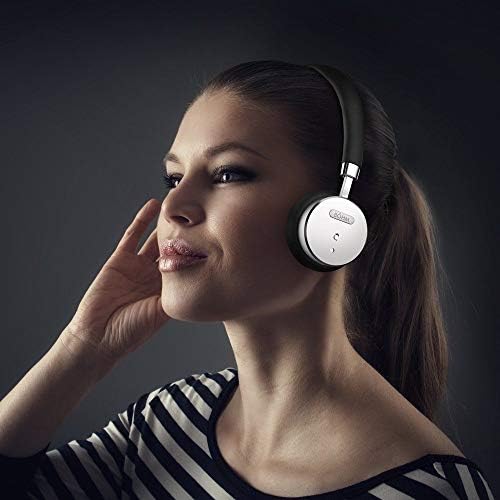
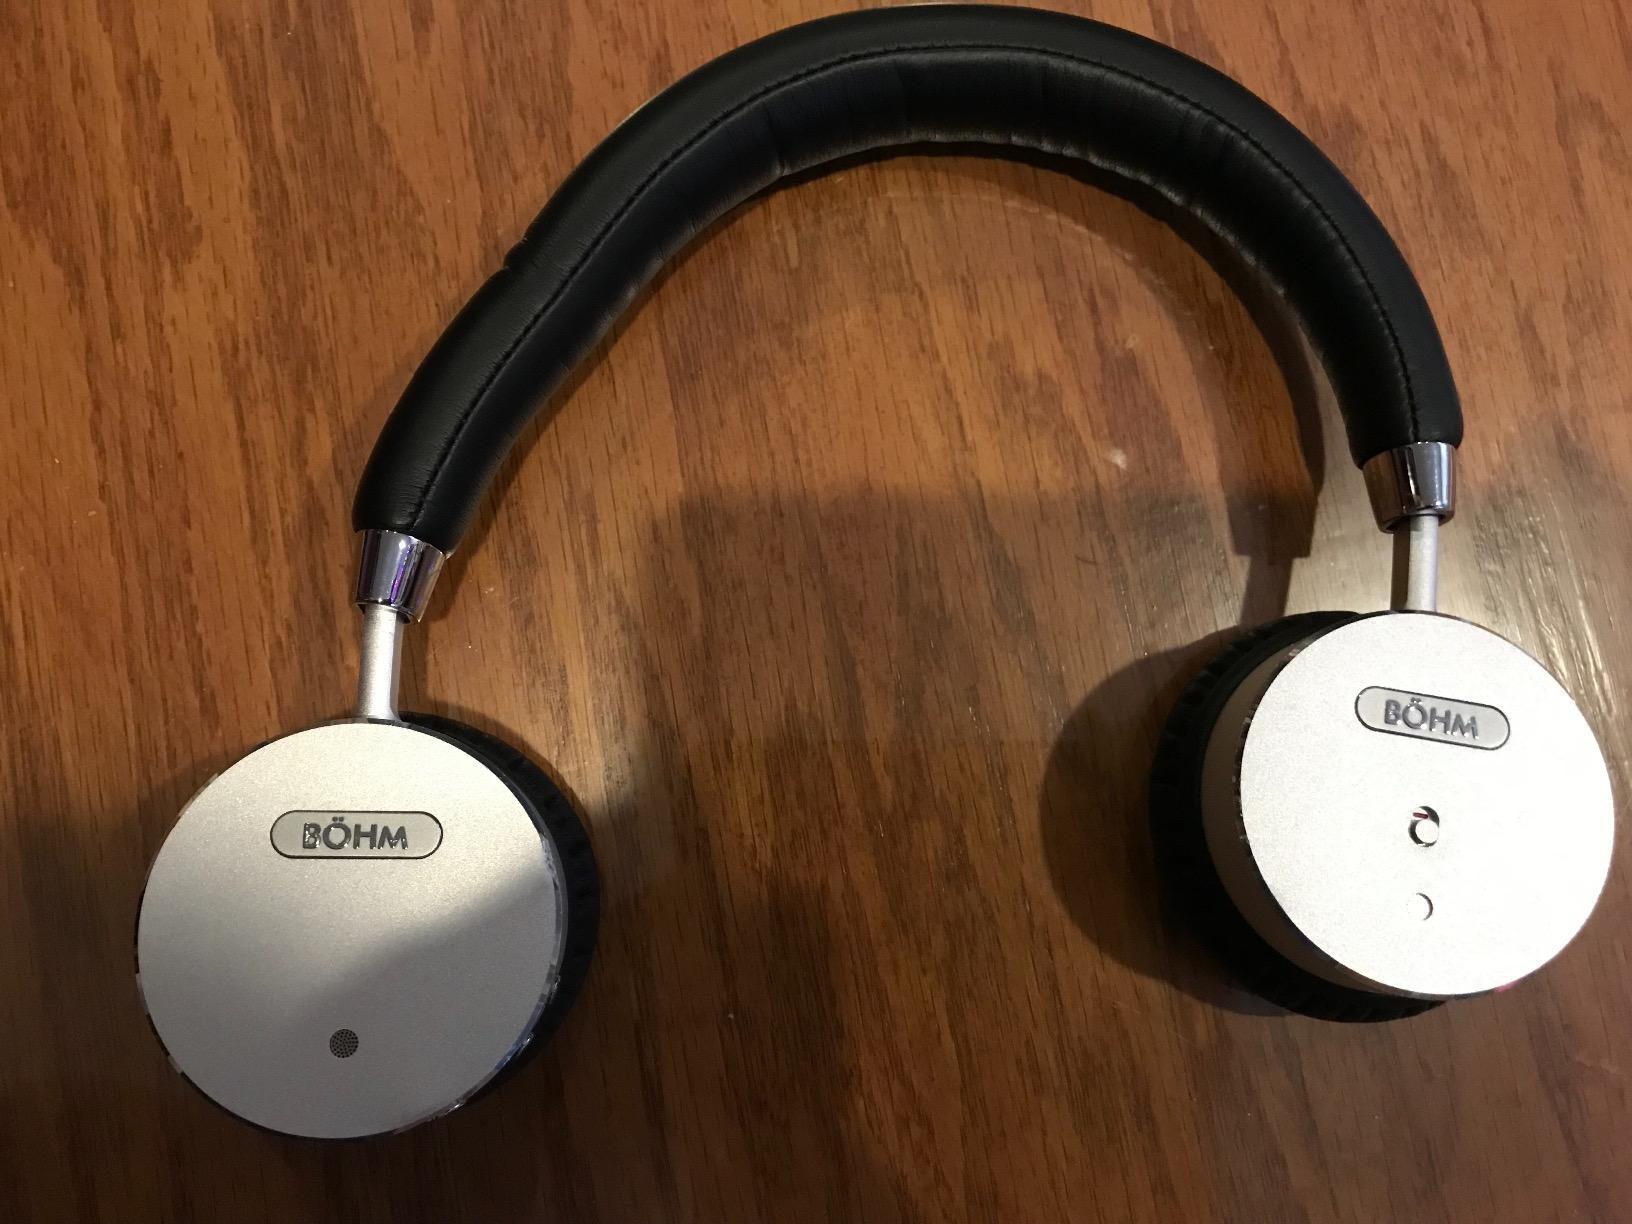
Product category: headphones
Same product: yes